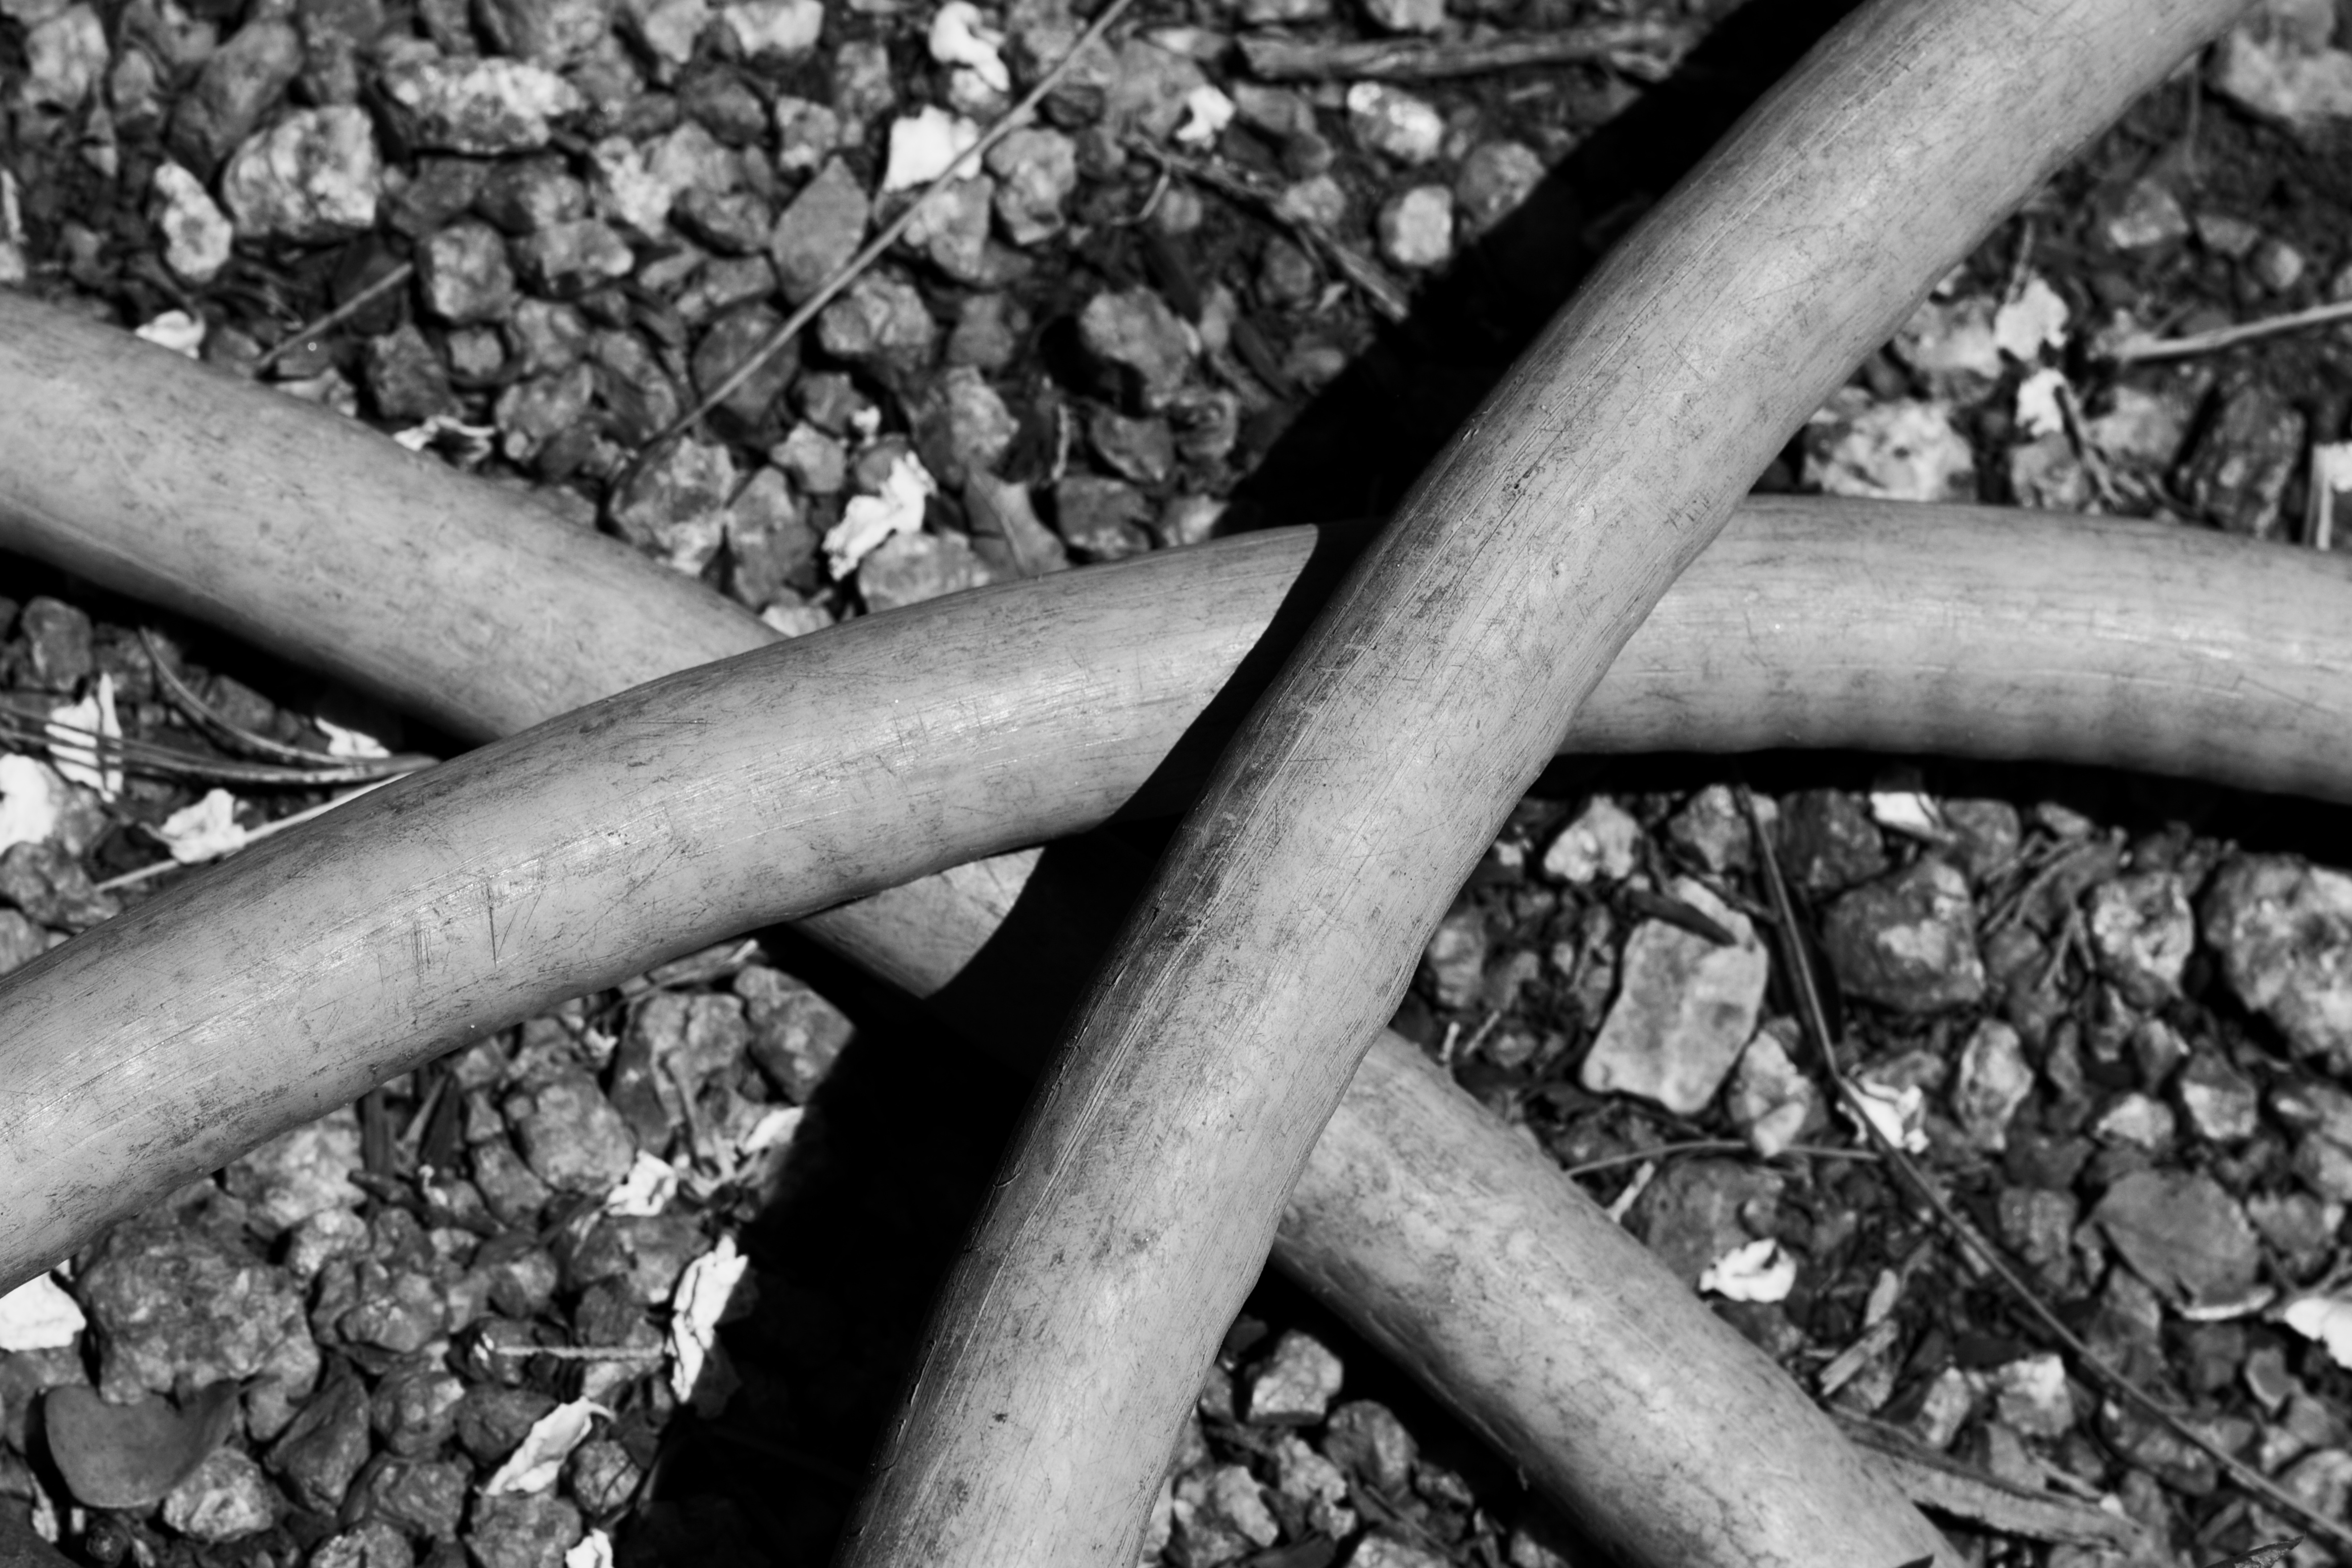
hand, tree, forest, branch, black and white, plant, wood, photography, leaf, flower, trunk, spring, soil, monochrome, season, root, close up, bw, monochrome photography, plant stem, woody plant